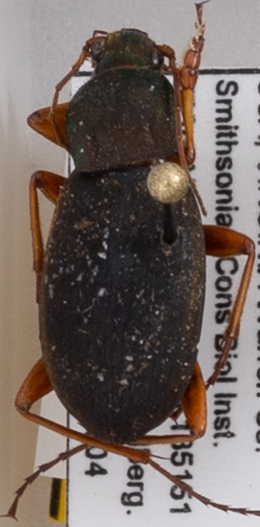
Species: Chlaenius aestivus
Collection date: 2019-07-04
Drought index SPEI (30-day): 0.17
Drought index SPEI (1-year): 2.09
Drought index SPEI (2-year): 2.09